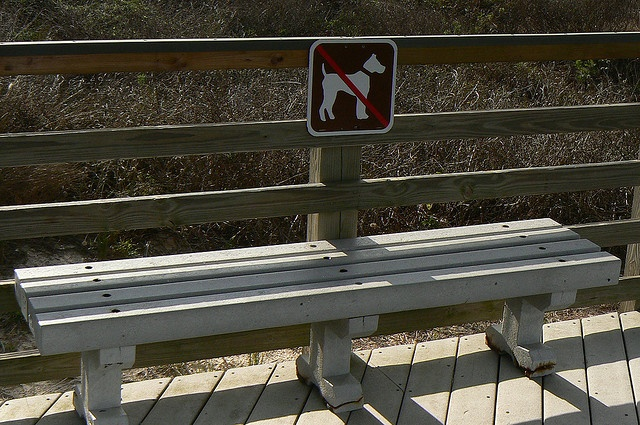
A sign with a dog that is on a bench.
A bench sitting under a now dog sign near a wooden fence.
One bench with sign above, no dogs allowed.
A bench with a no dogs allowed sign above it
a bench on a wooden boardwalk where no dogs are allowed